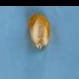
Maize quality: Bad